Okaji Station

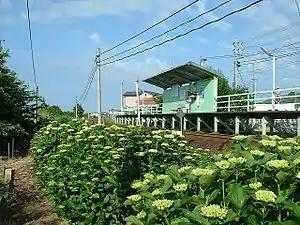
Okaji Station (then called Kigakōkōmae Station) in March 2006

is a railway station in Hamana-ku, Hamamatsu, Shizuoka Prefecture, Japan, operated by the third sector Tenryū Hamanako Railroad.